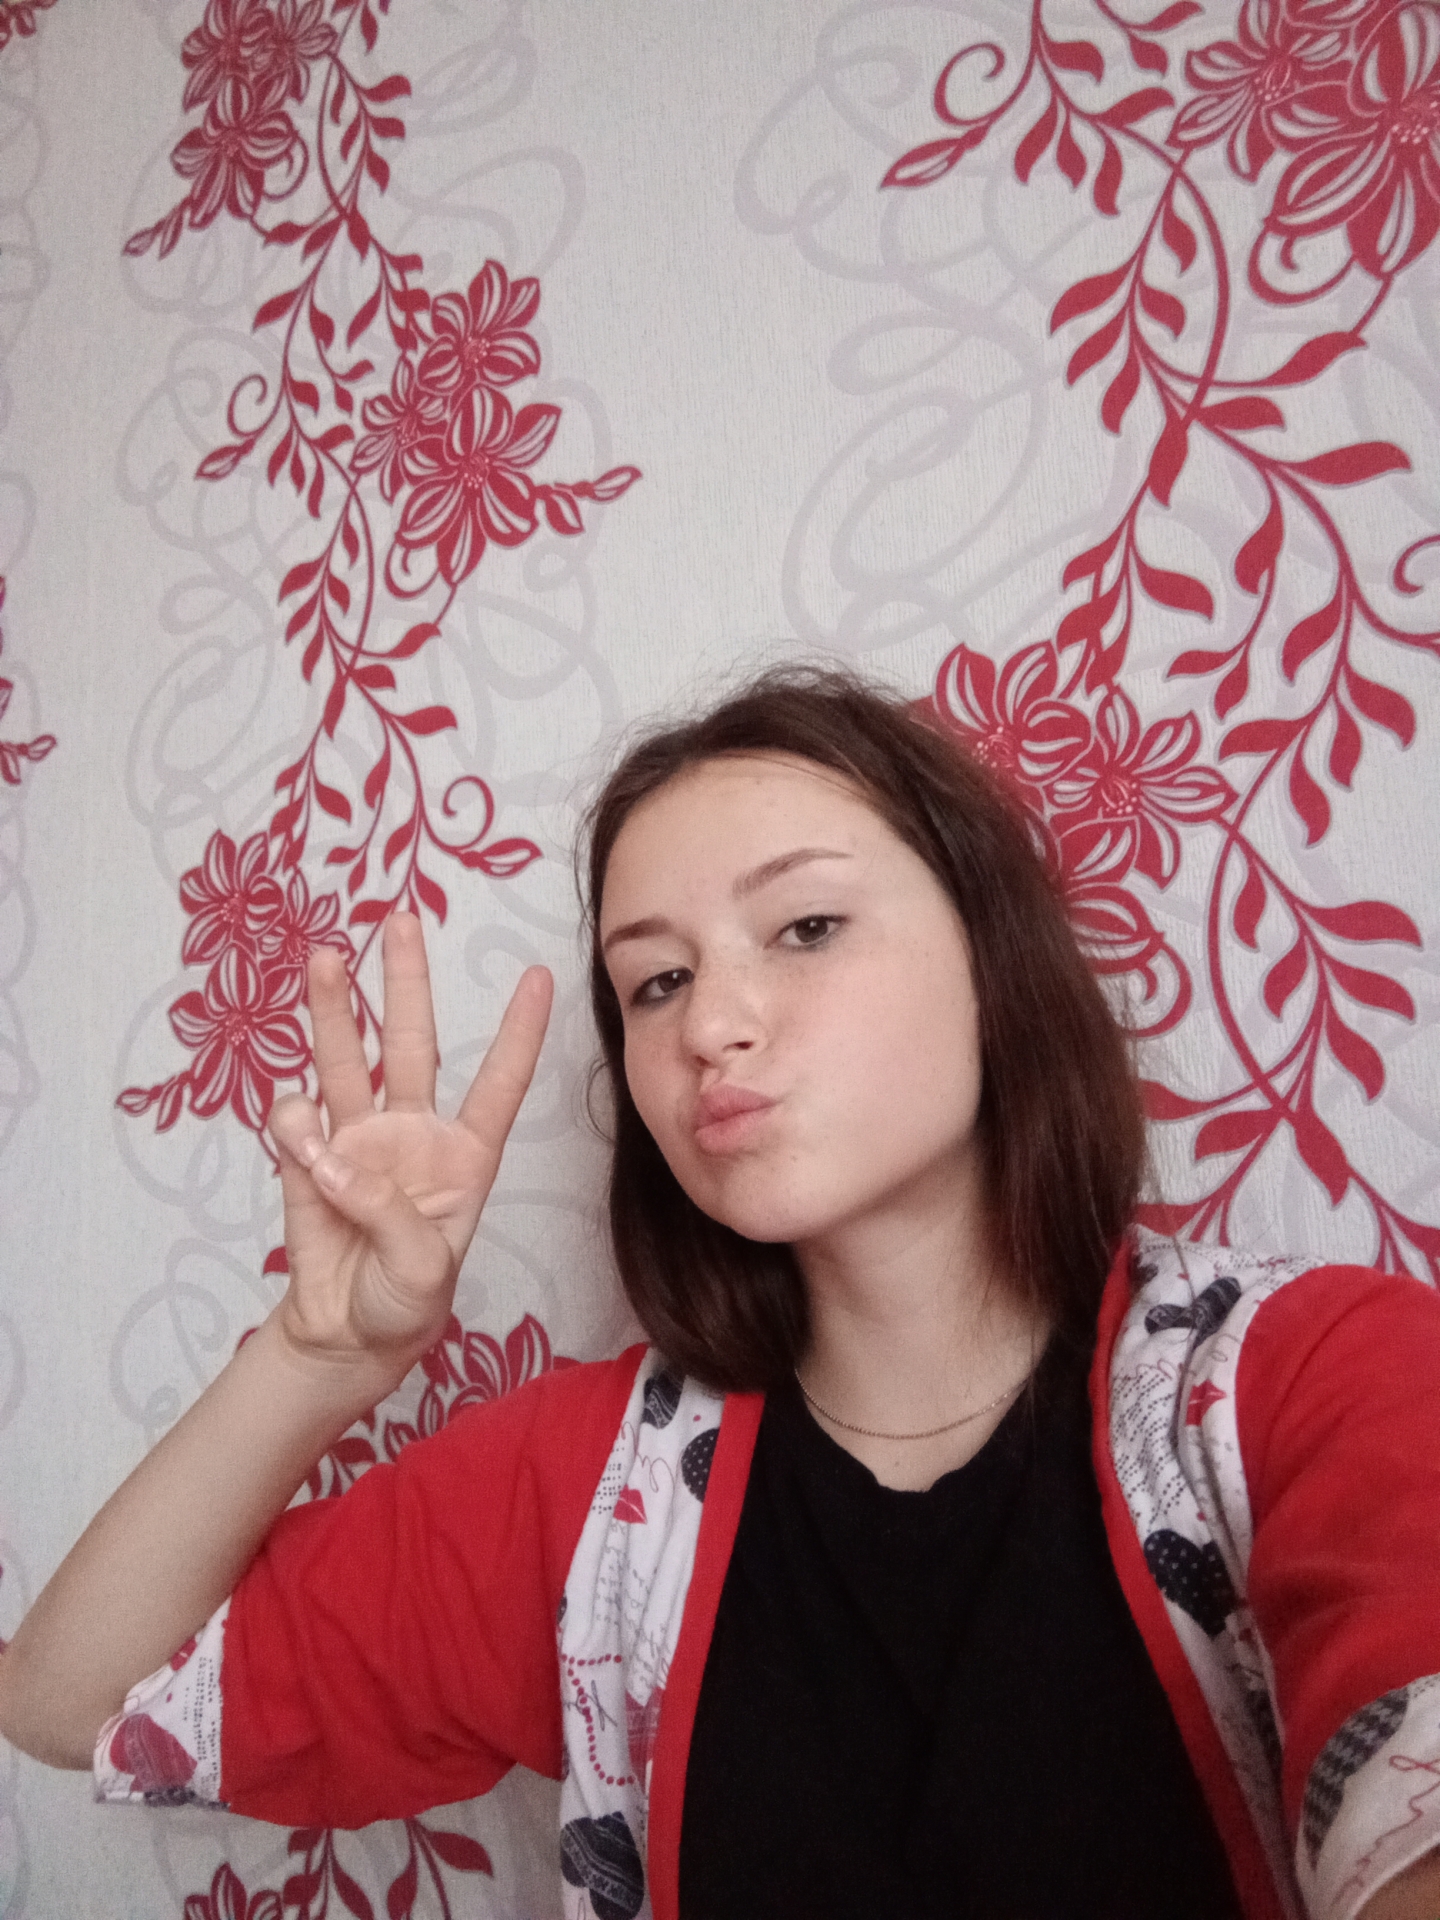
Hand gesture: three